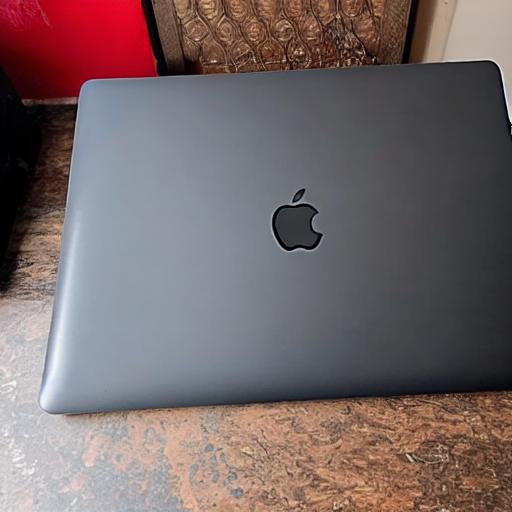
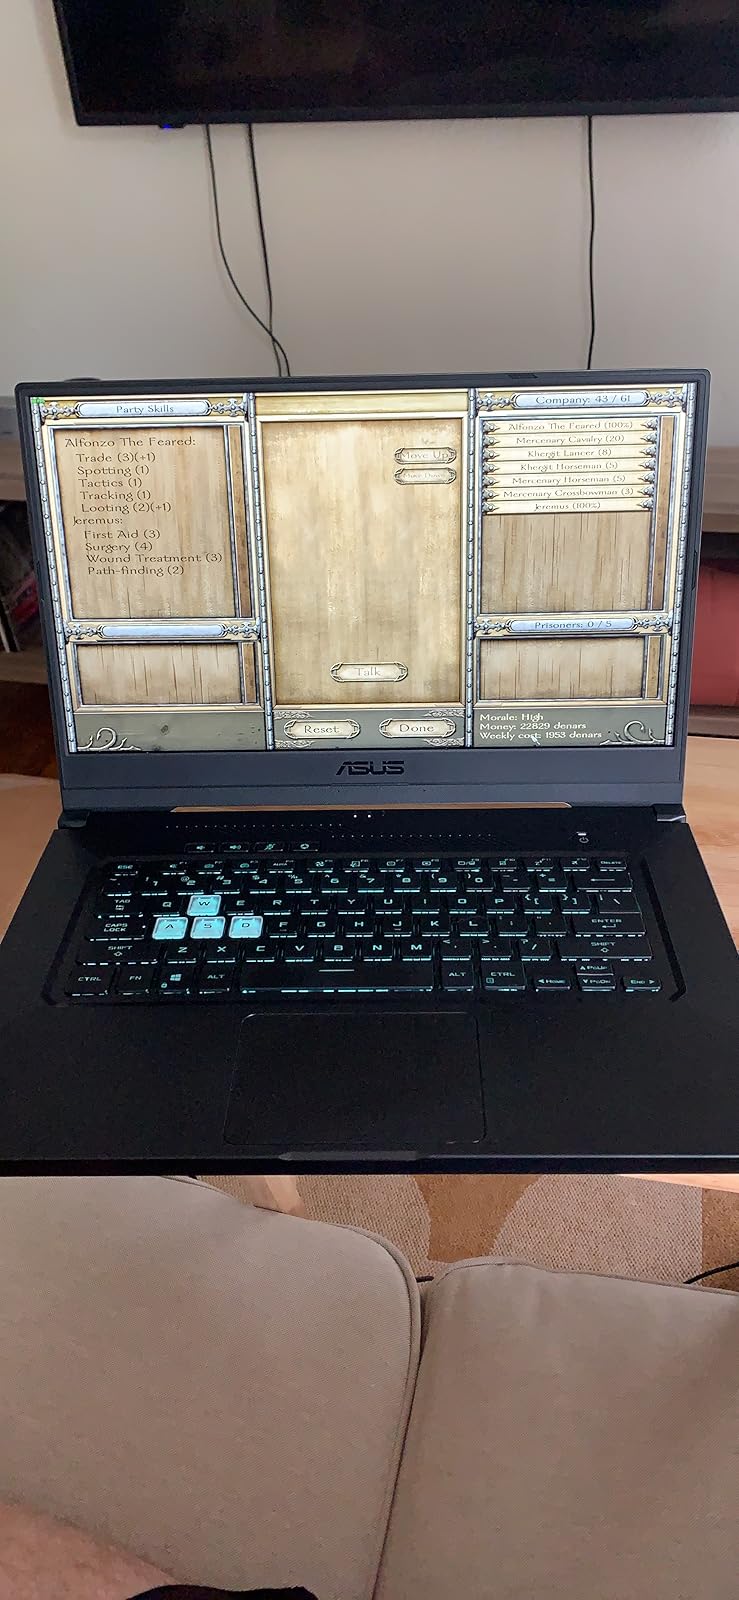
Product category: laptop
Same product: no